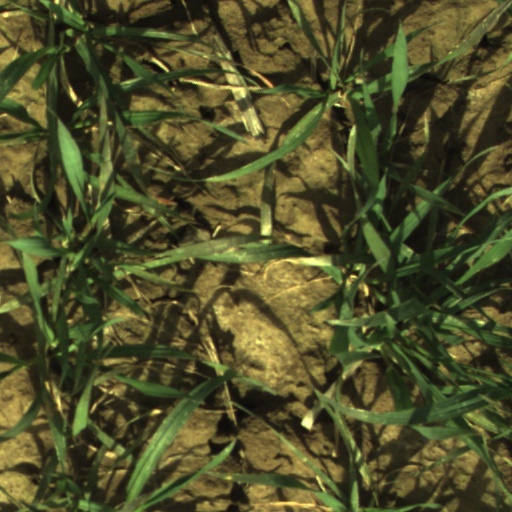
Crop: wheat